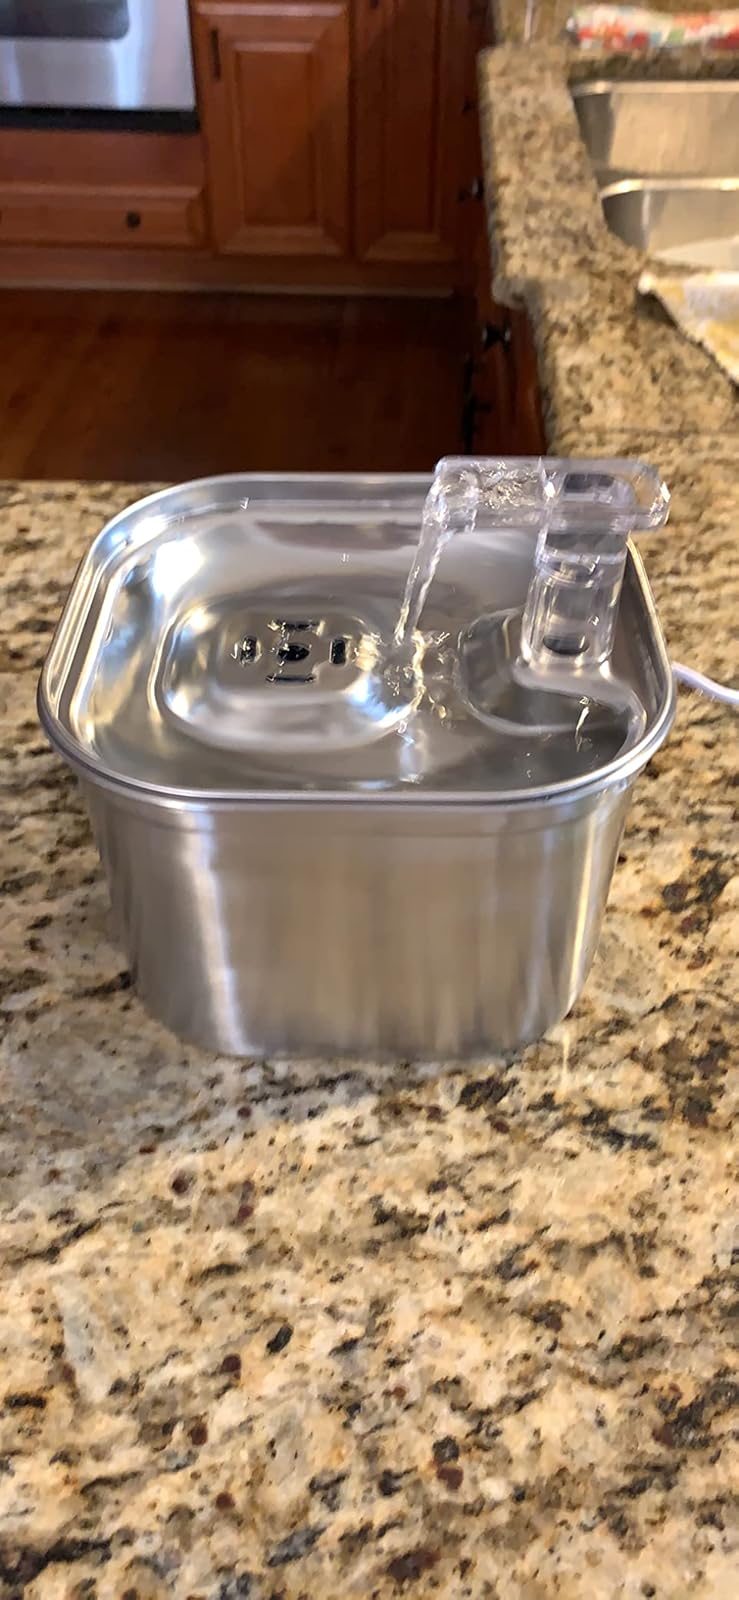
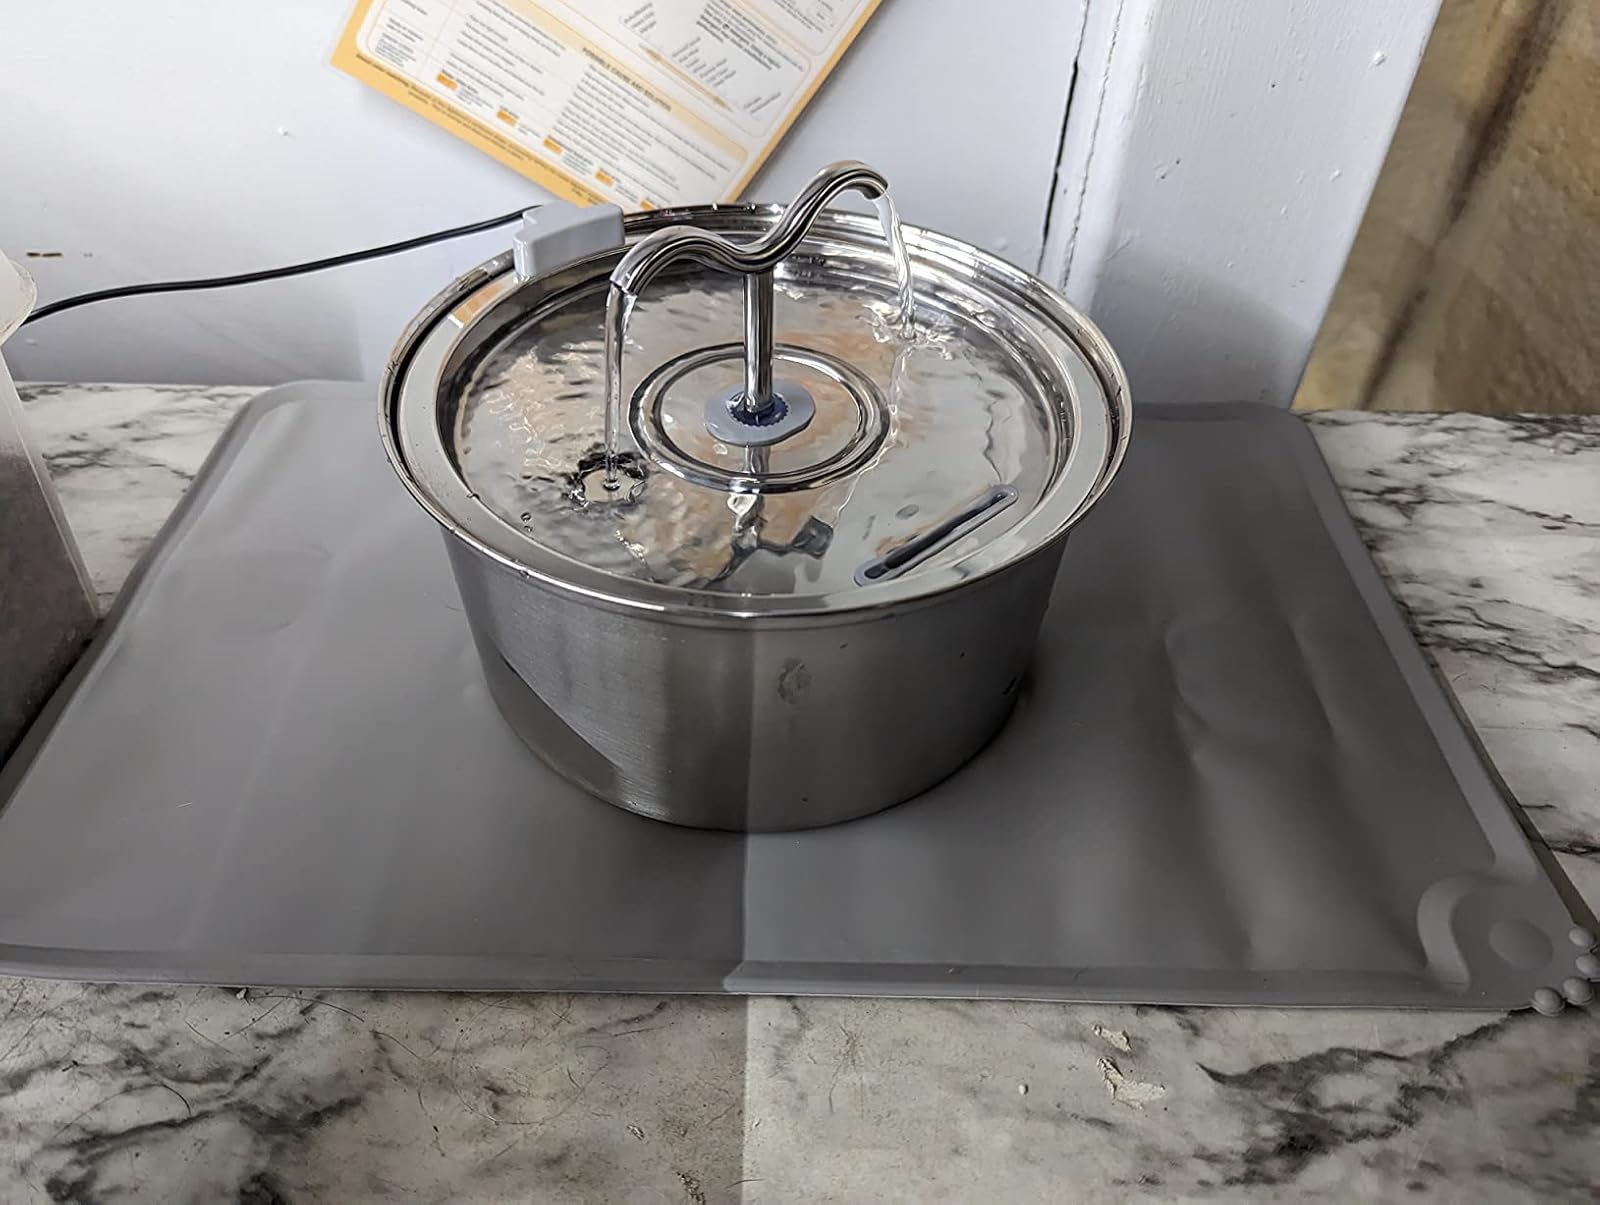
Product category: items_bowl
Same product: no